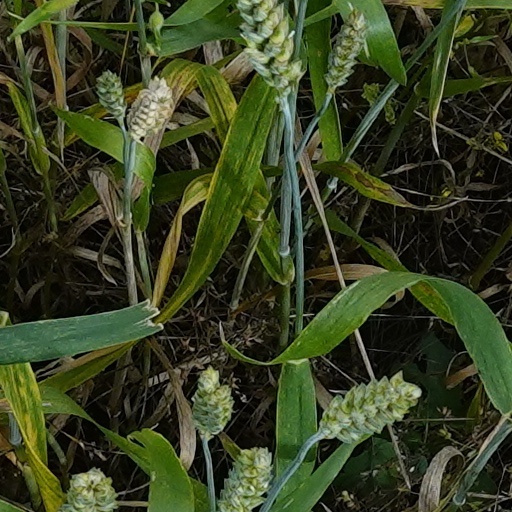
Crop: wheat